Overton Hall, Cheshire

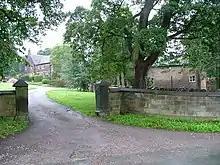
Overton Hall

Overton Hall is a country house in the parish of Malpas (formerly Overton), Cheshire, England. The house originated in the middle of the 16th century on a moated site as a timber-framed great hall with a screens passage; it was built for the Alport family. The great hall has since been divided into two floors, and the house was externally refaced in the early 19th century by the Gregson family. Two of the faces of the house are timber-framed with painted brick nogging. The other faces are in brick with stone dressings. The roofs are slated with tiles on the ridges. The chimney stacks, porch and bay windows are in stone. The house is recorded in the National Heritage List for England as a designated Grade II listed building. To the south of the house is a stone bridge over the former moat dating from the 18th century. This is also listed at Grade II. Immediately to the east of the hall are the remains of a medieval and post-medieval settlement and field system that are recognised as a Scheduled Monument.